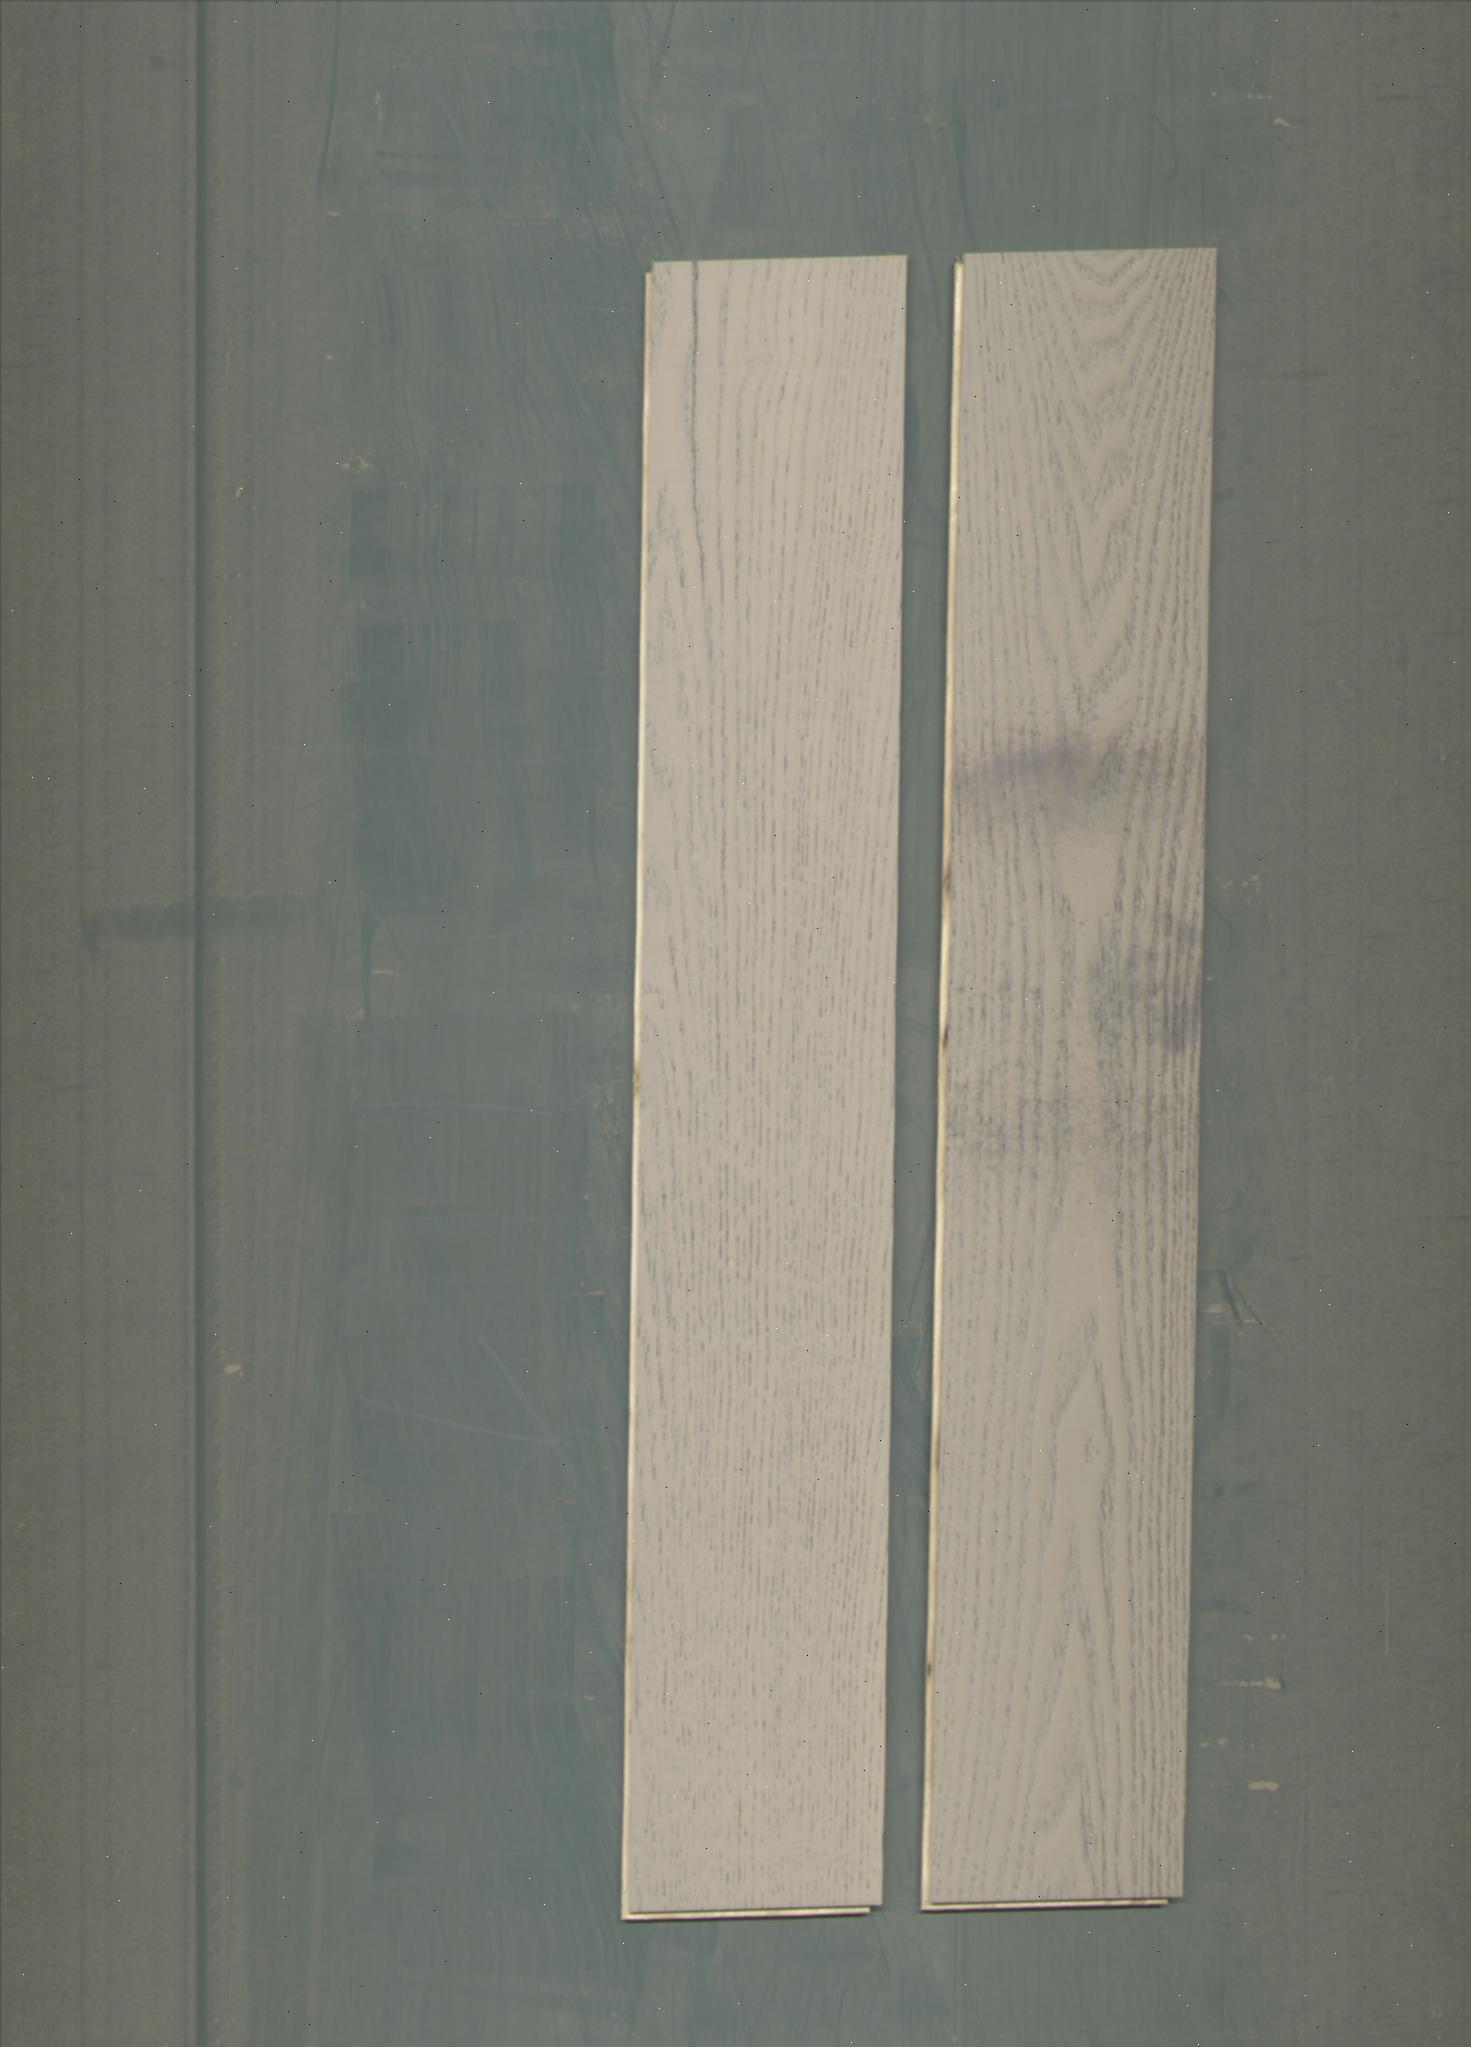
Label: mixers